Verena Mei

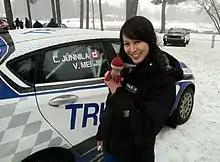
Verena Mei at the Sno*Drift 2012

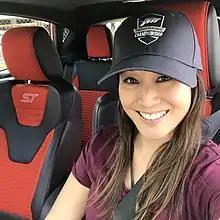
Verena Mei

Verena Mei (born in Pearl City, Hawaii) is a Chinese-American model and rally car driver.